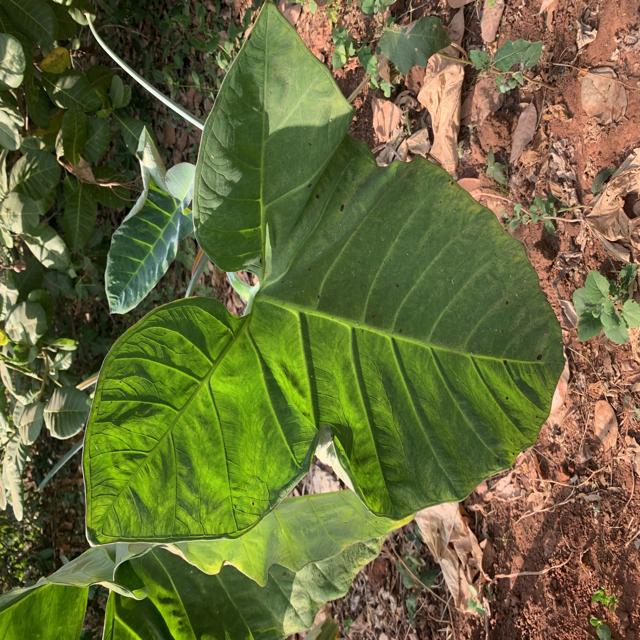
Label: Healthy